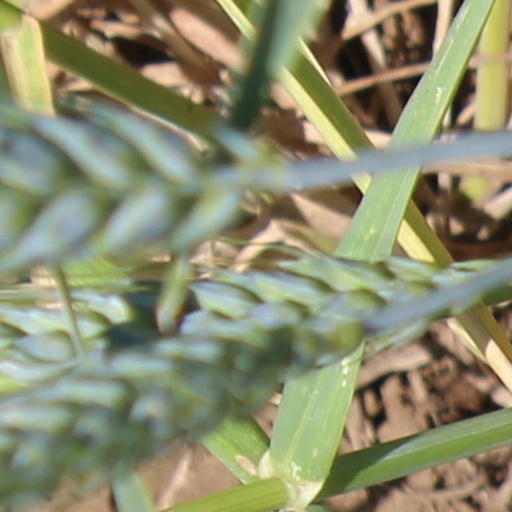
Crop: wheat